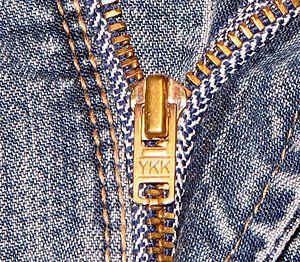
YKK, abréviation de Yoshida Kōgyō Kabushiki gaisha, est une entreprise japonaise fondée par Tadao Yoshida, à Nihonbashi, le 1ᵉʳ janvier 1934.